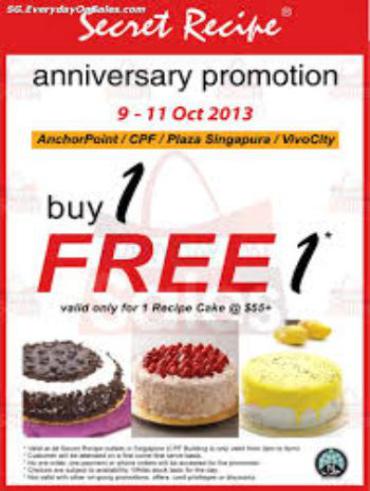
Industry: Food